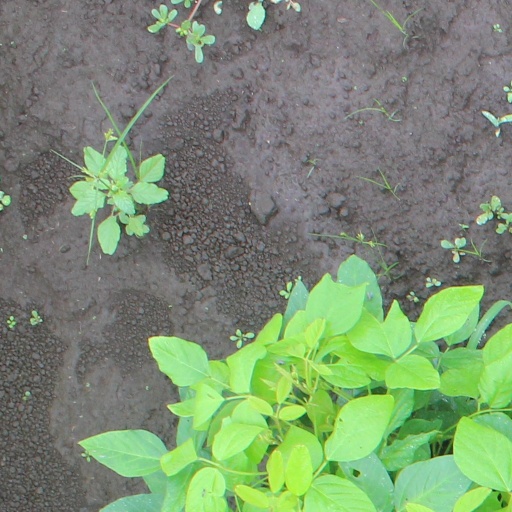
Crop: soybean